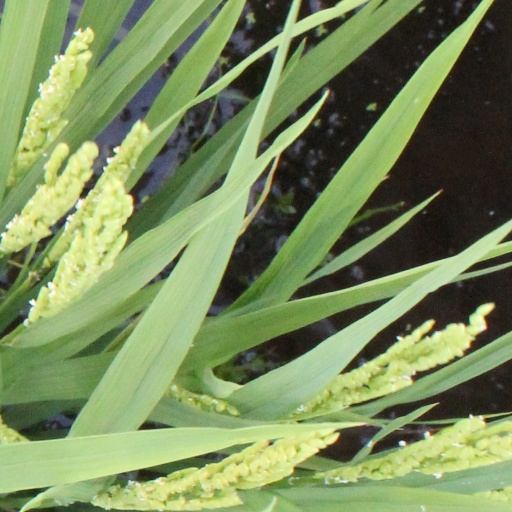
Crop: rice